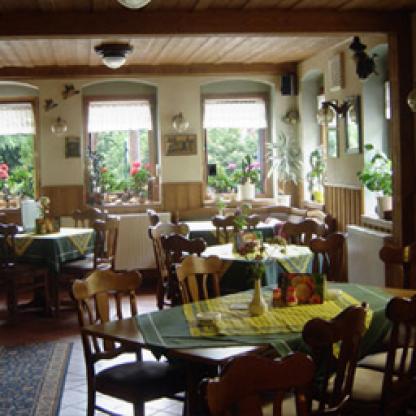
Scene: Indoor